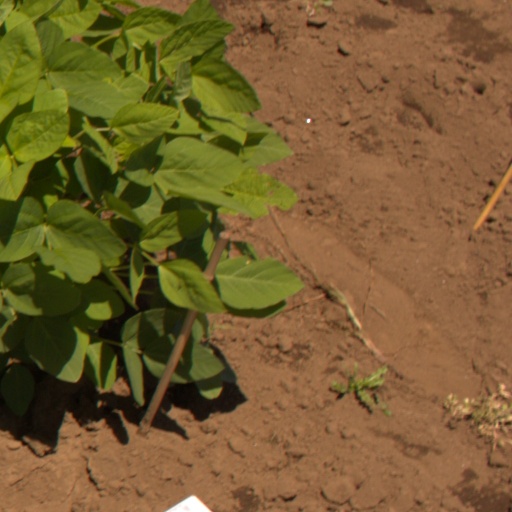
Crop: soybean